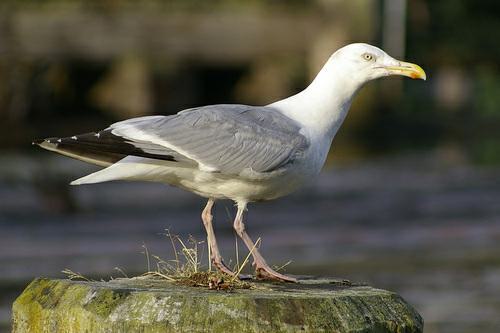
A photo of a herring gull